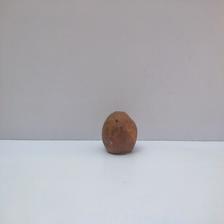
Size: Spoiled